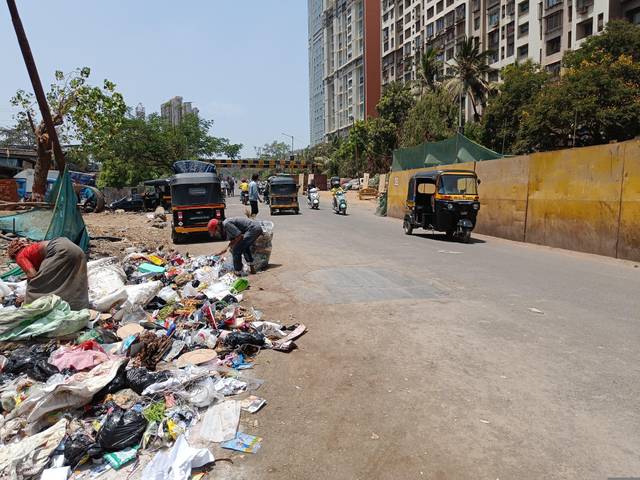
Region: India
Coordinates: 19.165, 72.936